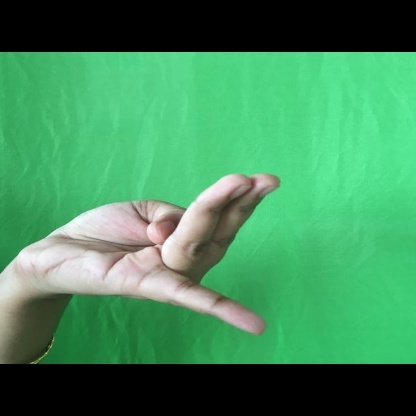
Mudra: Chaturam